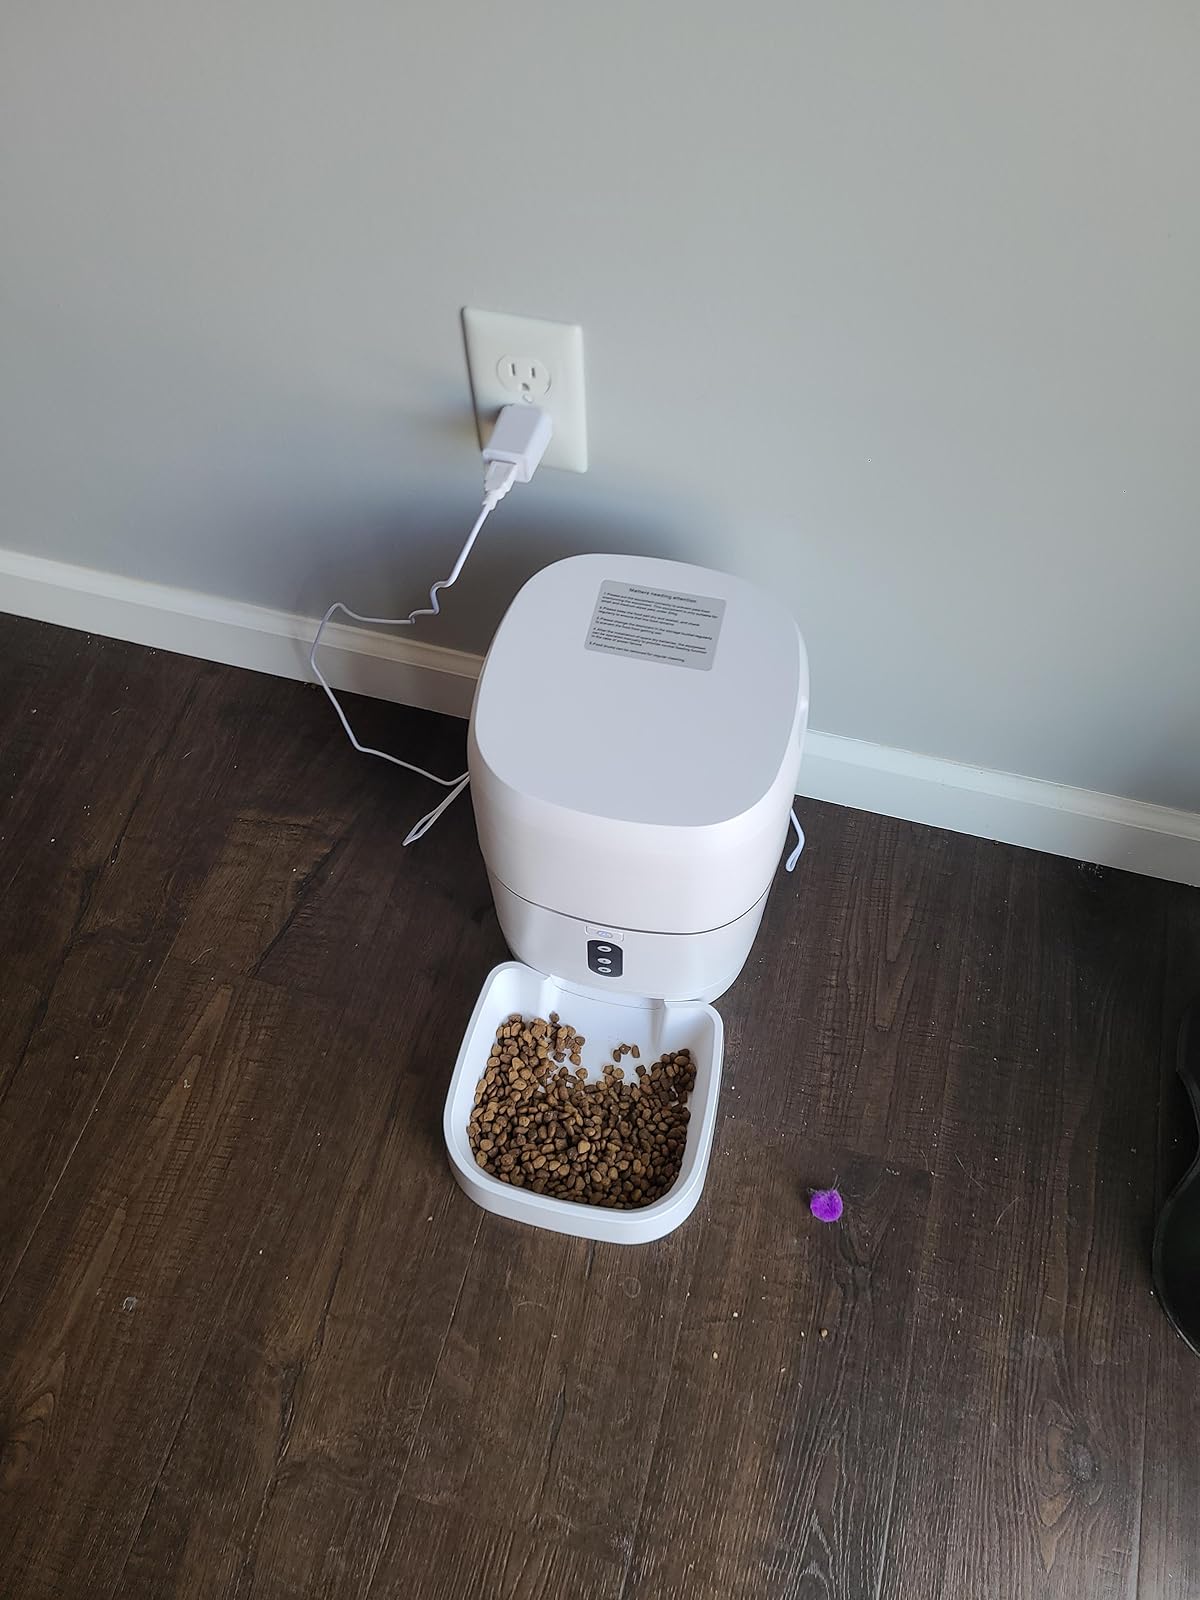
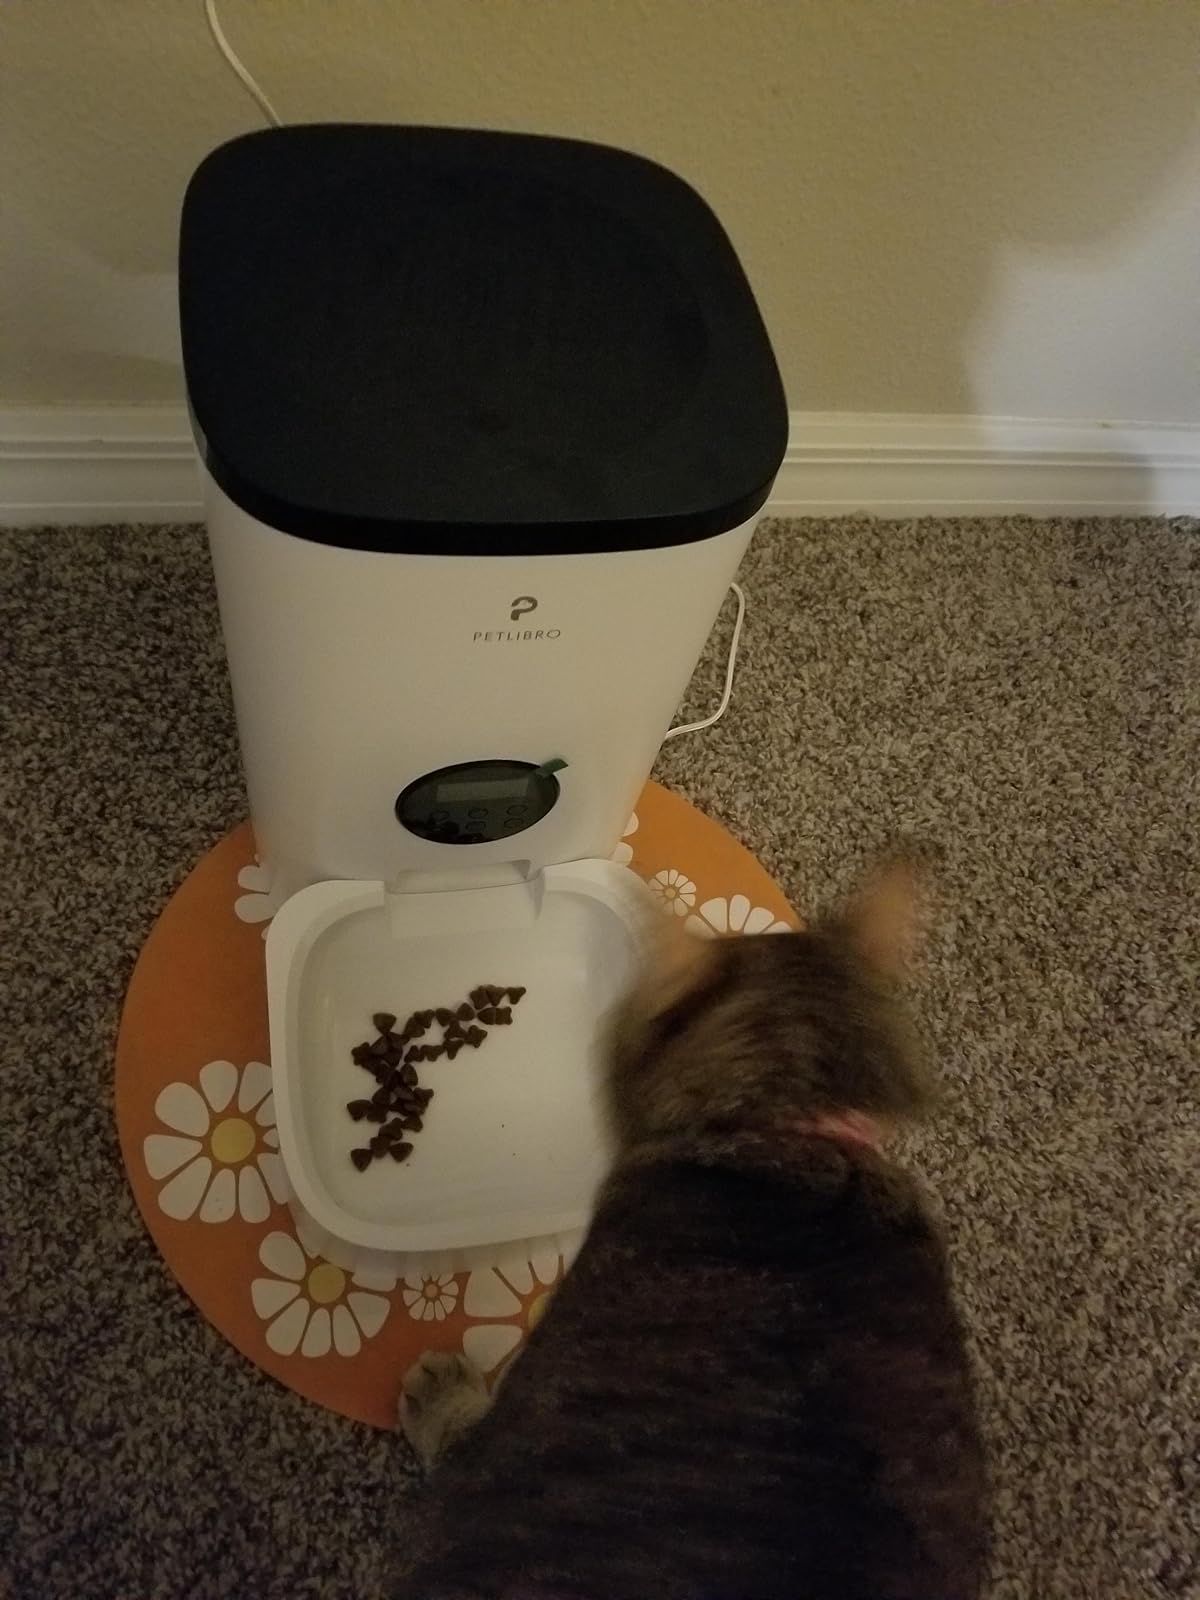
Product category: items_feeder
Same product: no